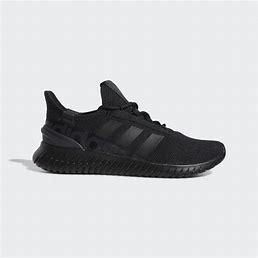
Brand: Adidas
Model: Kaptir